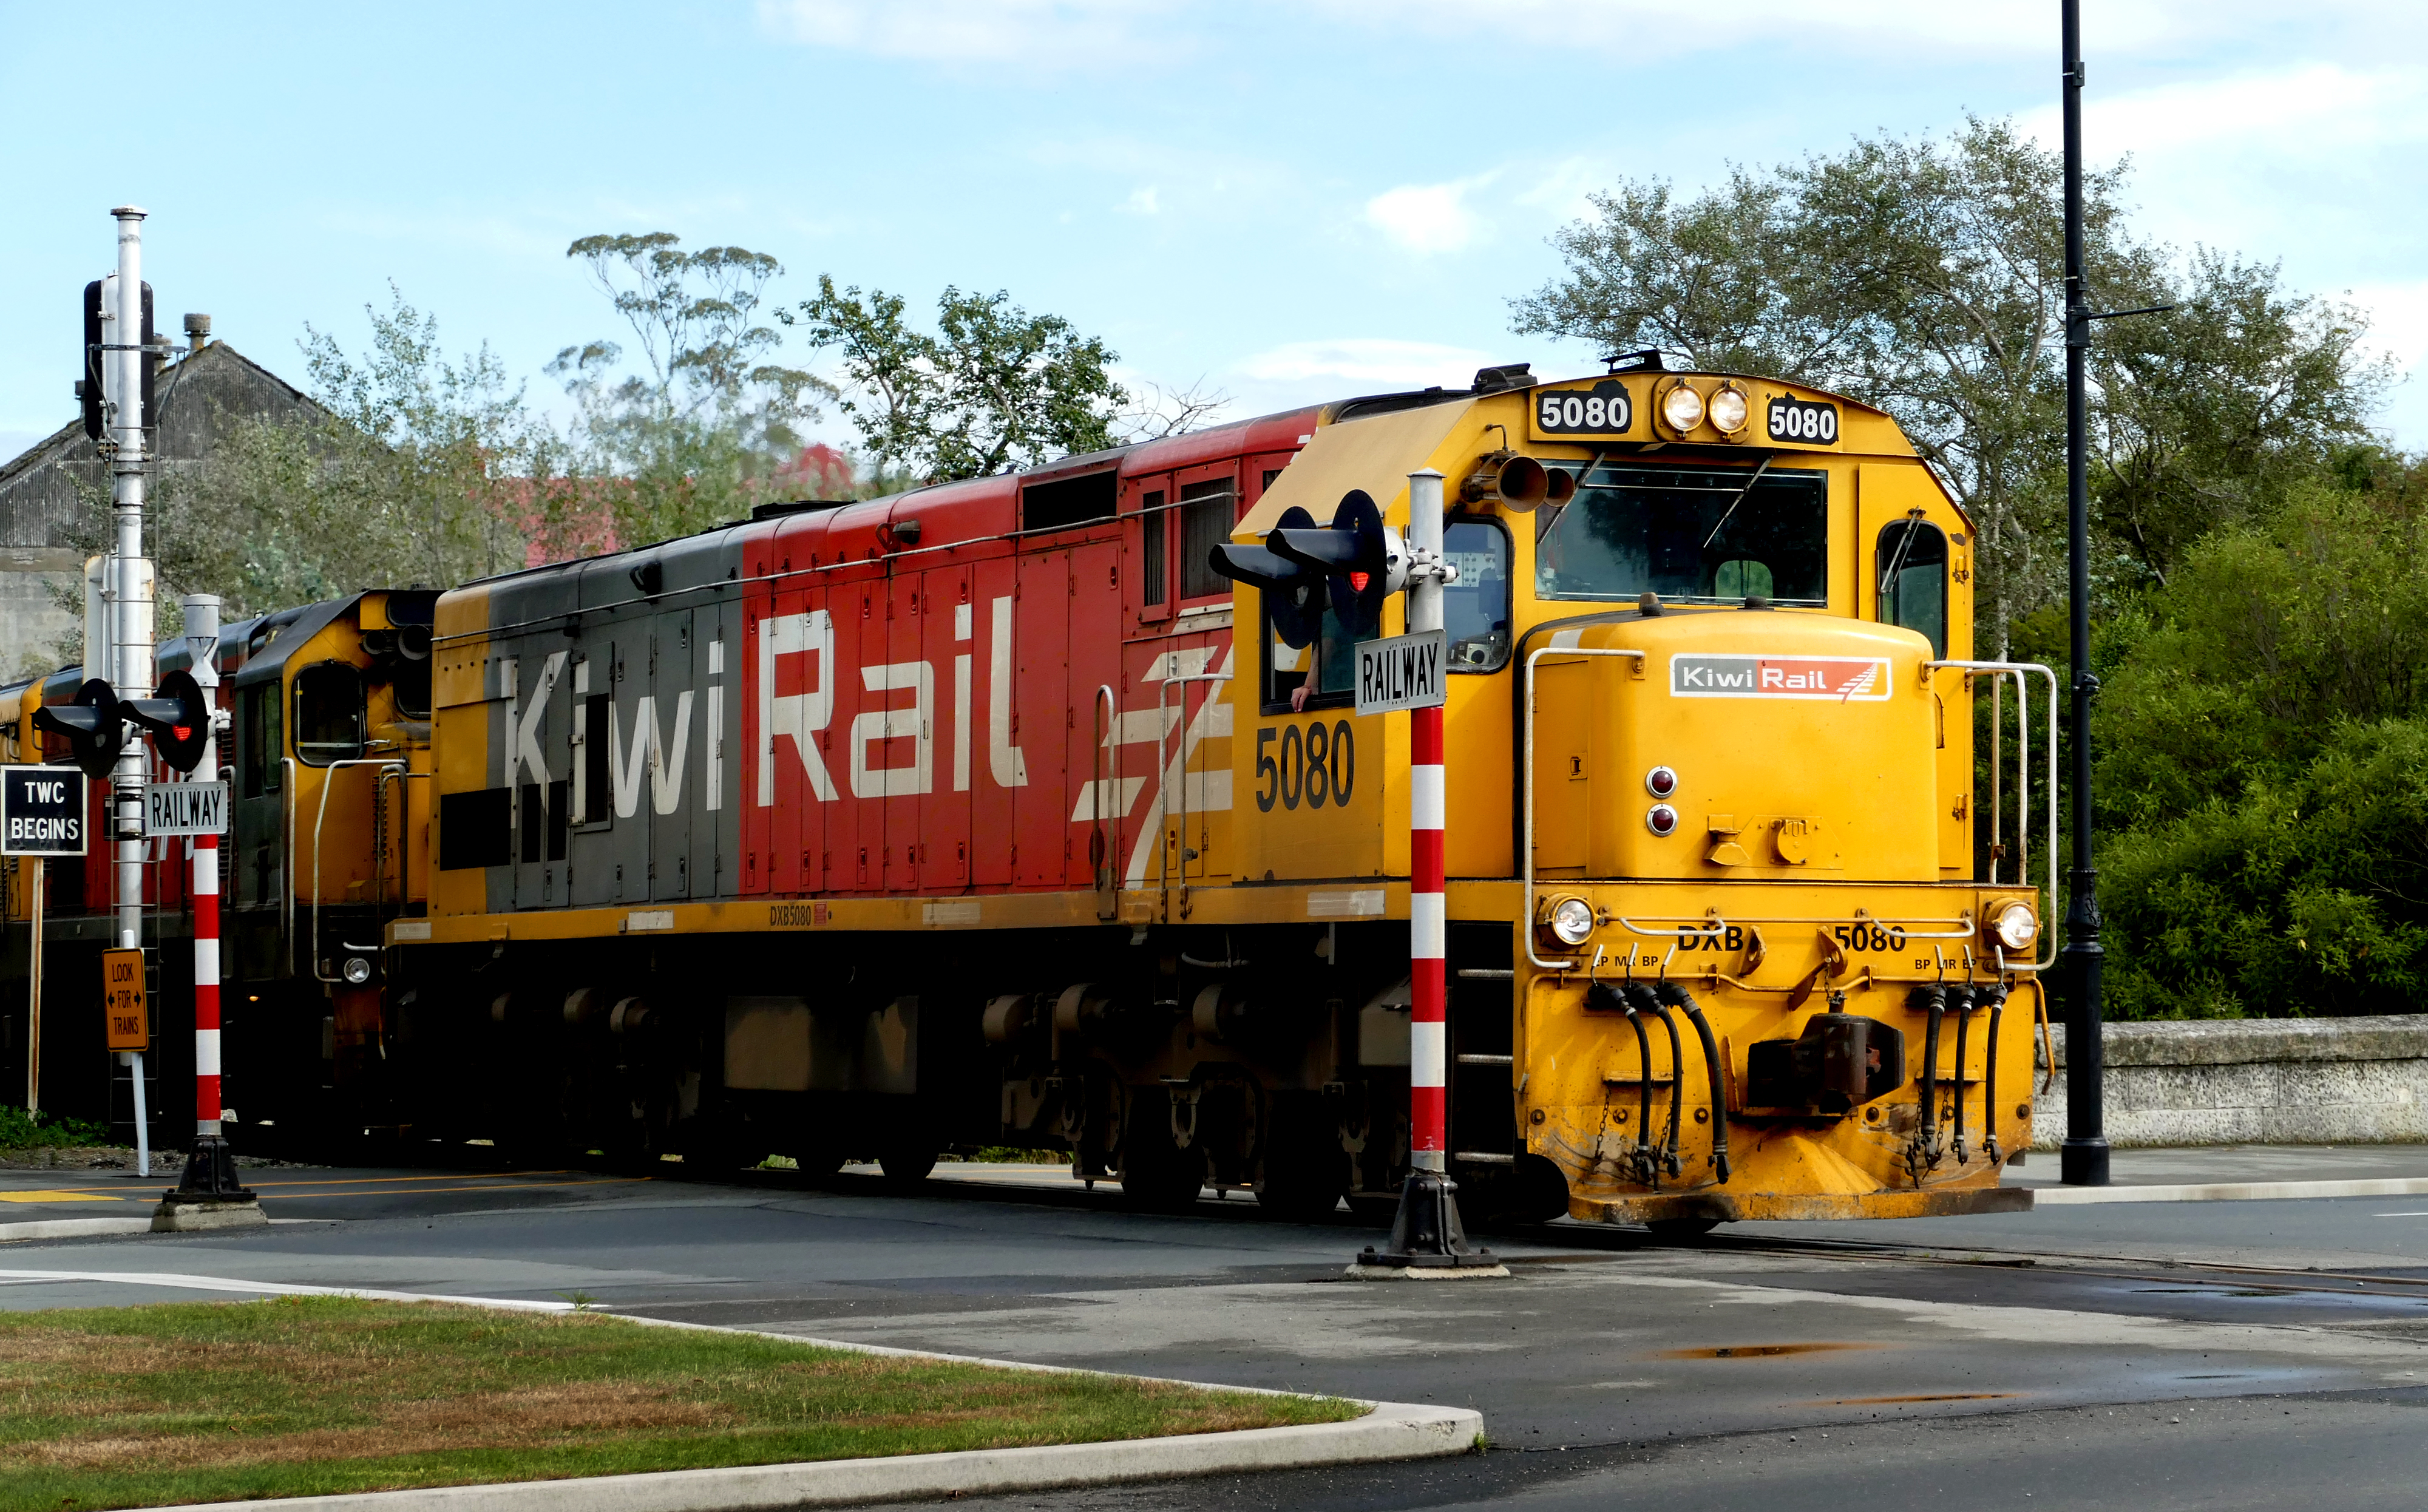
track, railway, train, asphalt, transport, vehicle, locomotive, publicdomain, trains, lumixzfz1000, rail transport, land vehicle, rolling stock, railroad car